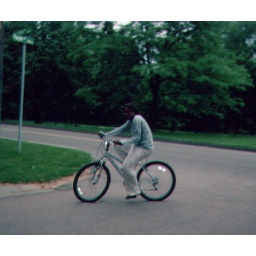
kristina riding bike home in the early morning still wearing glasses and pjs